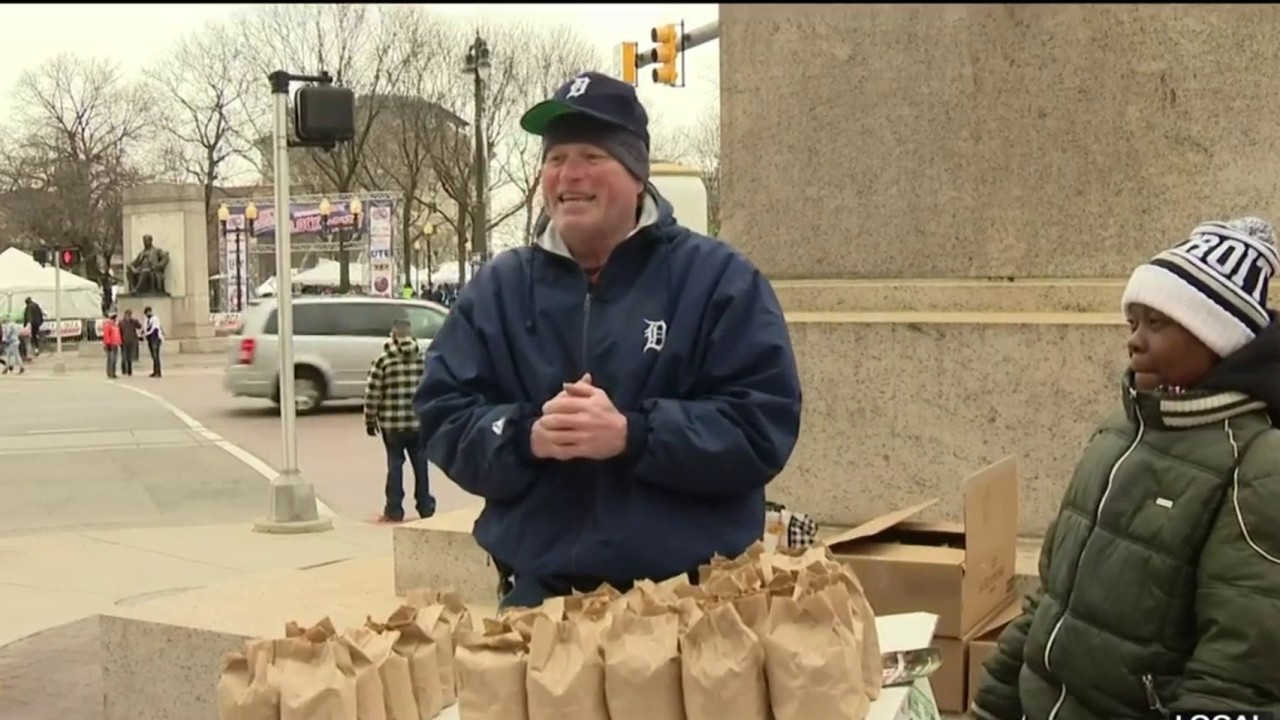
Gender: men